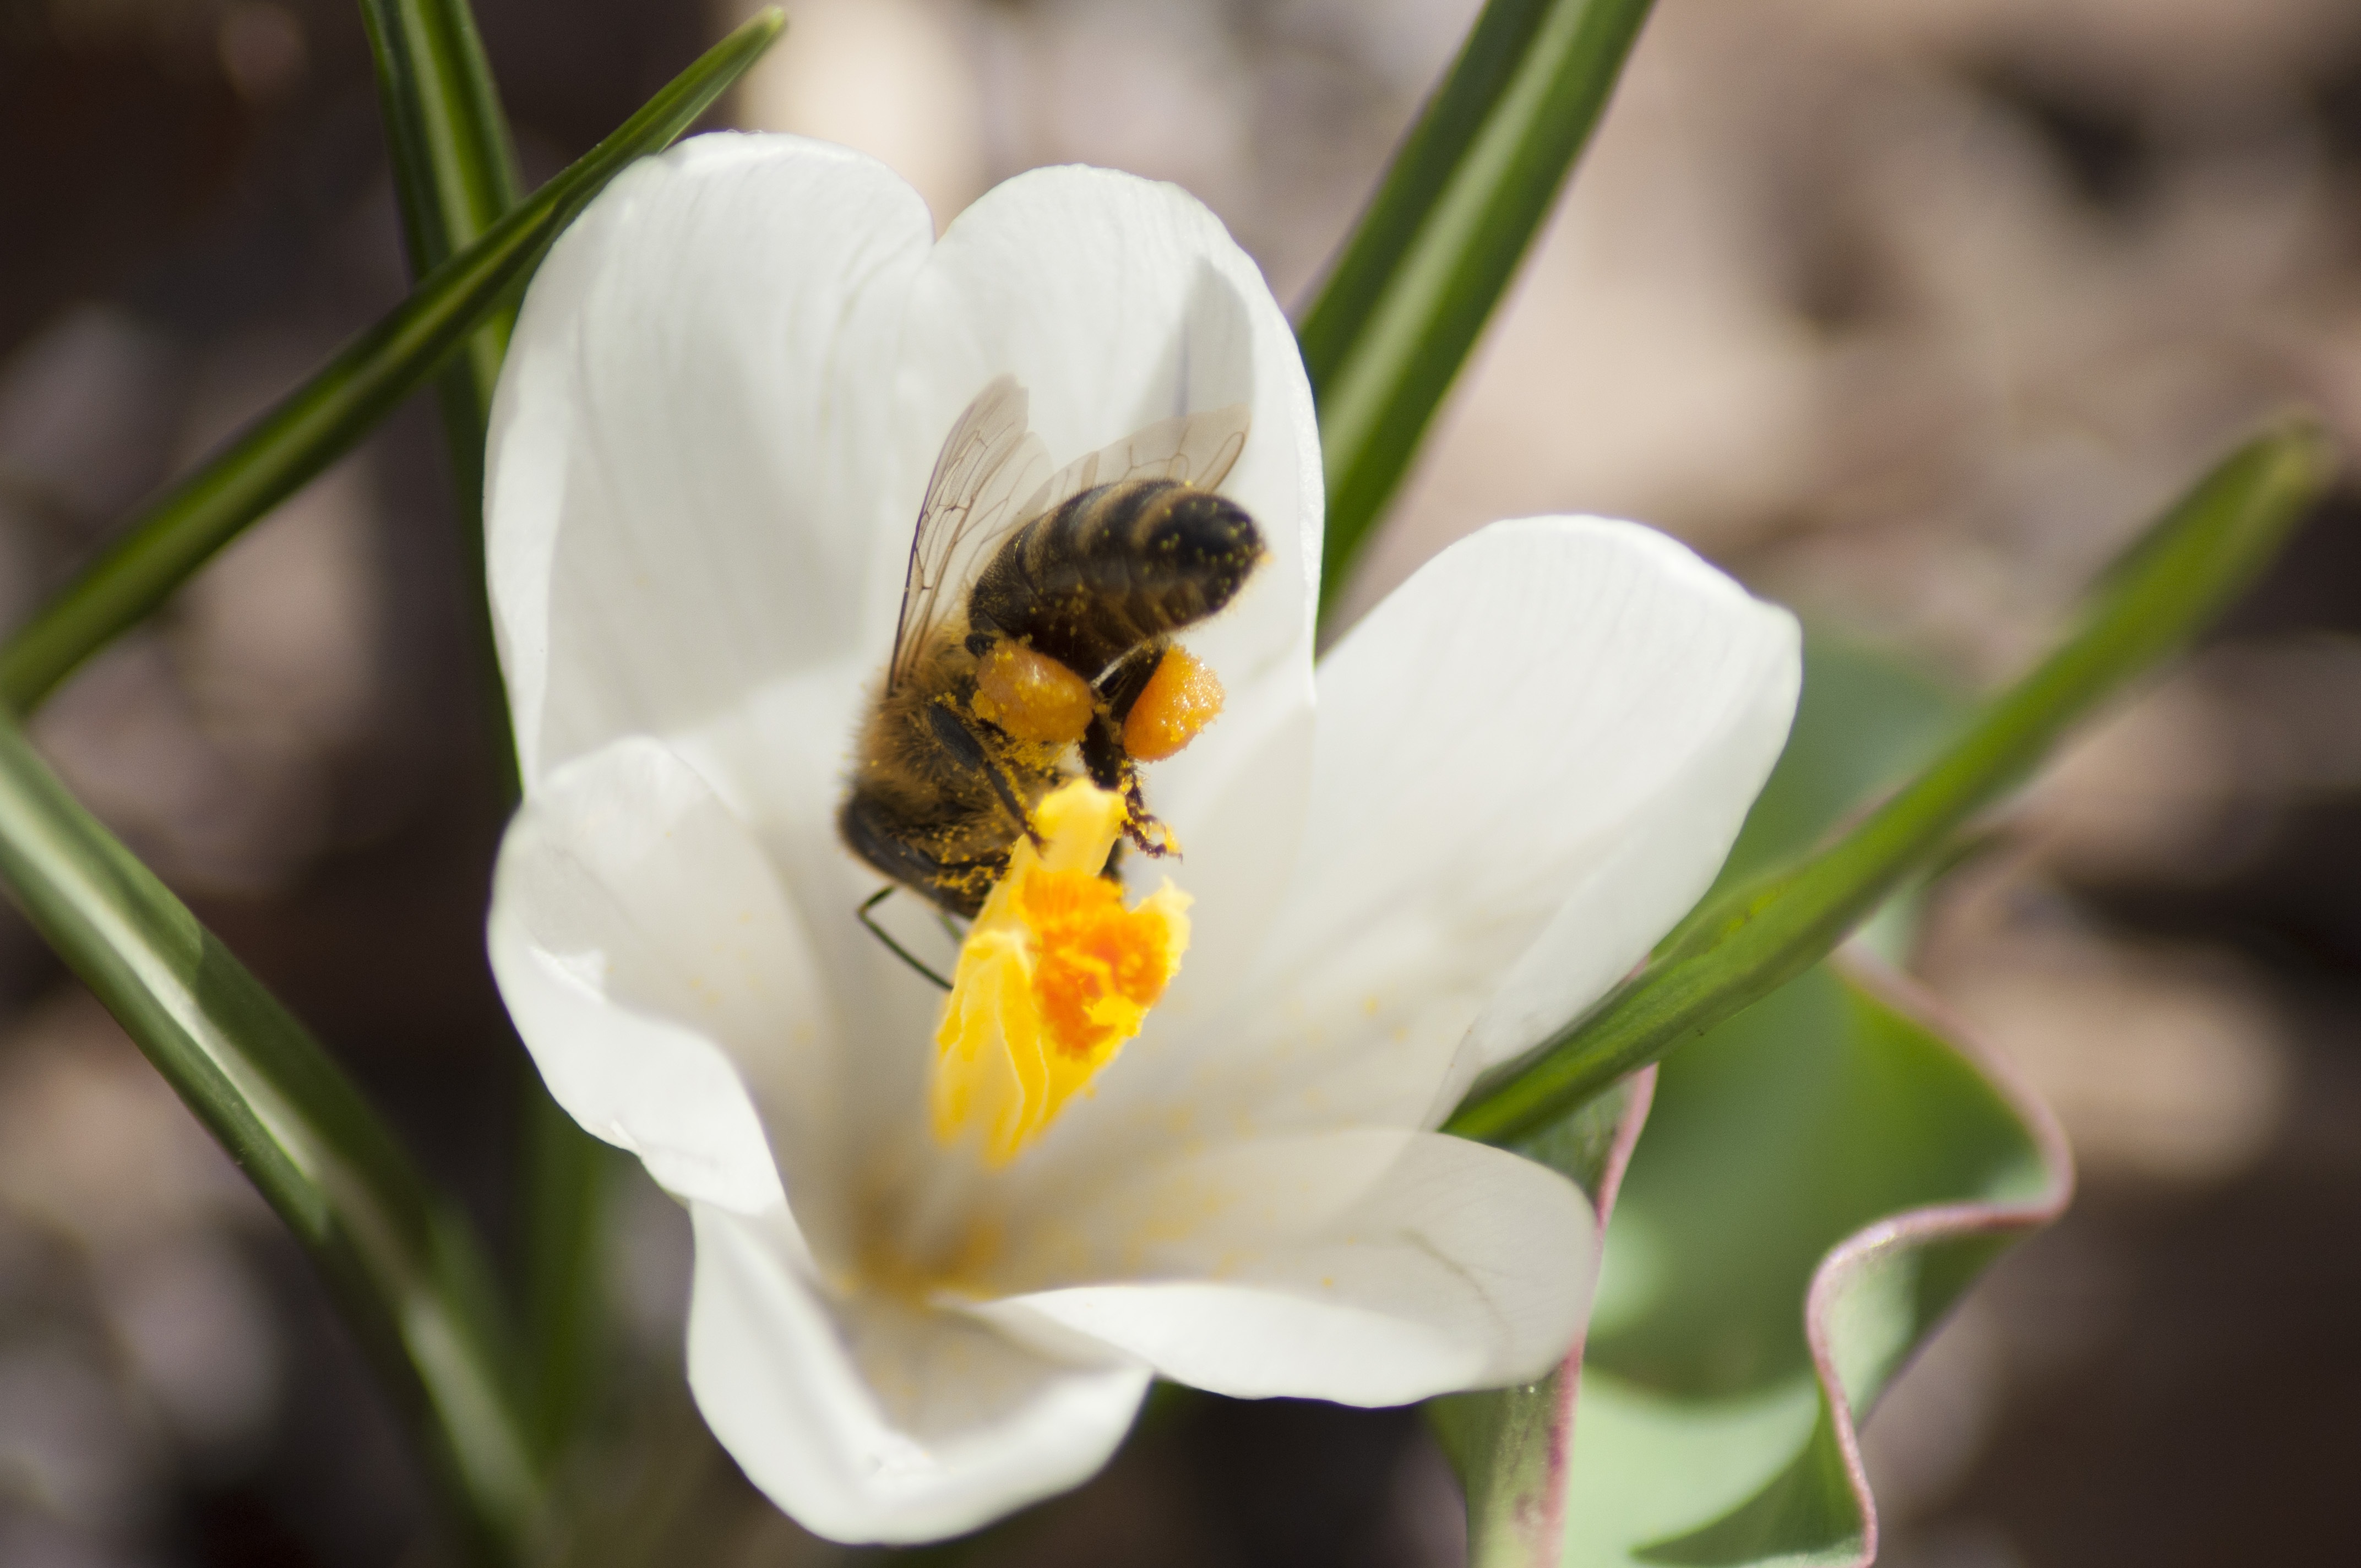
nature, blossom, plant, flower, petal, honey, pollen, spring, insect, natural, botany, blooming, flora, fauna, invertebrate, wildflower, close up, bee, springtime, crocus, saffron, bumblebee, nectar, macro photography, flowering plant, honey bee, pollinator, land plant, membrane winged insect